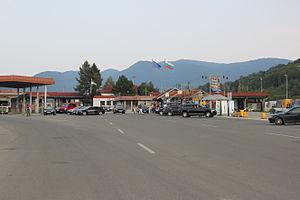
L’autoroute A4 est une autoroute de Serbie qui relie entre elles la ville serbe Niš, passant près de Bela Palanka, Pirot et Dimitrovgrad jusqu'à la Frontière serbo-bulgare. Elle est également appelée « E80 » ou encore « Corridor 10 ». Cette autoroute fait partie de la route européenne 80.